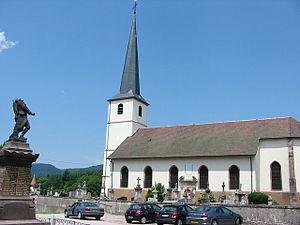
L'église de Taintrux et le monument aux morts.
Taintrux est une commune française située dans le département des Vosges, en région Grand Est.